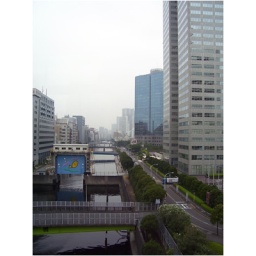
A shot of a river in Tokyo... I took this out the window of the bus, so sorry about the weird cropping